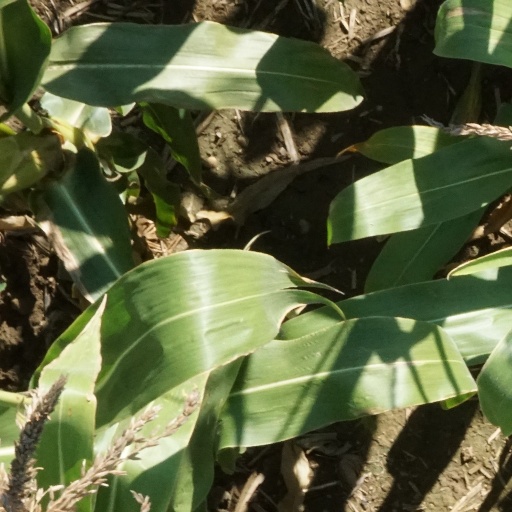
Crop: maize; corn